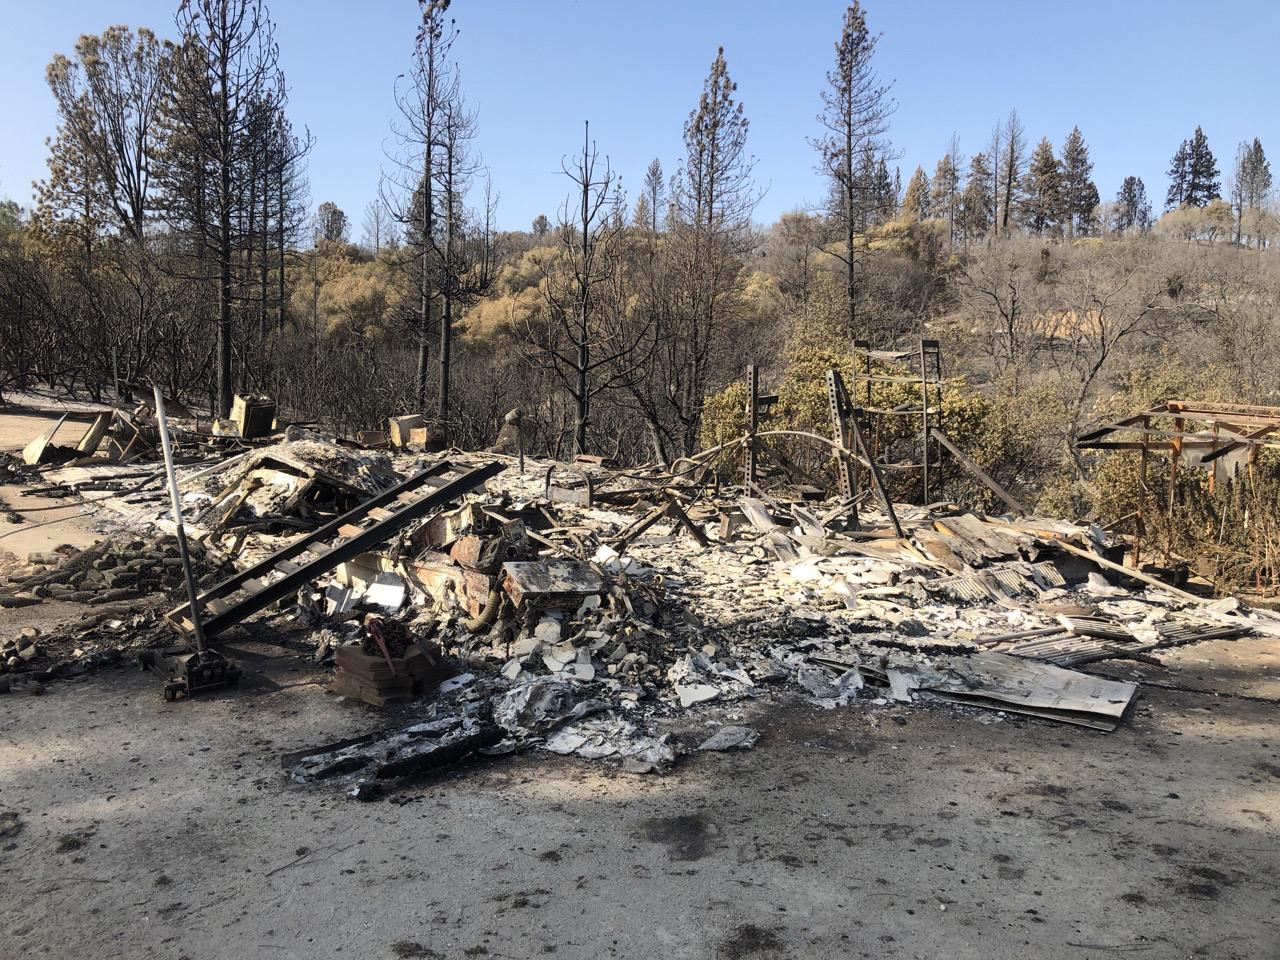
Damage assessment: destroyed